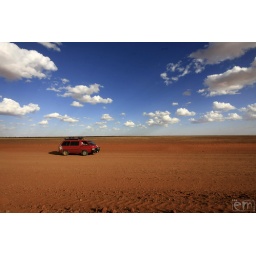
Traveling in Australia in a red van